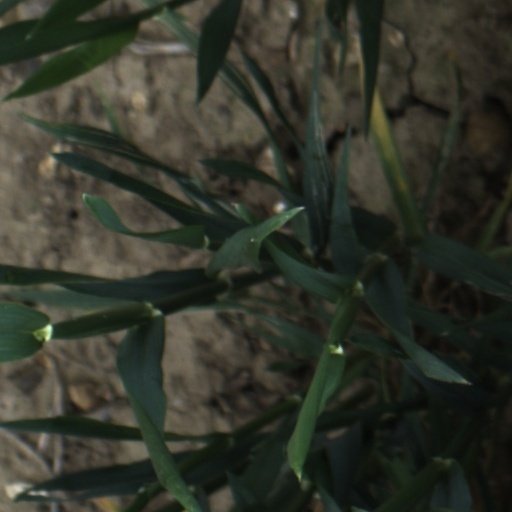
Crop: wheat